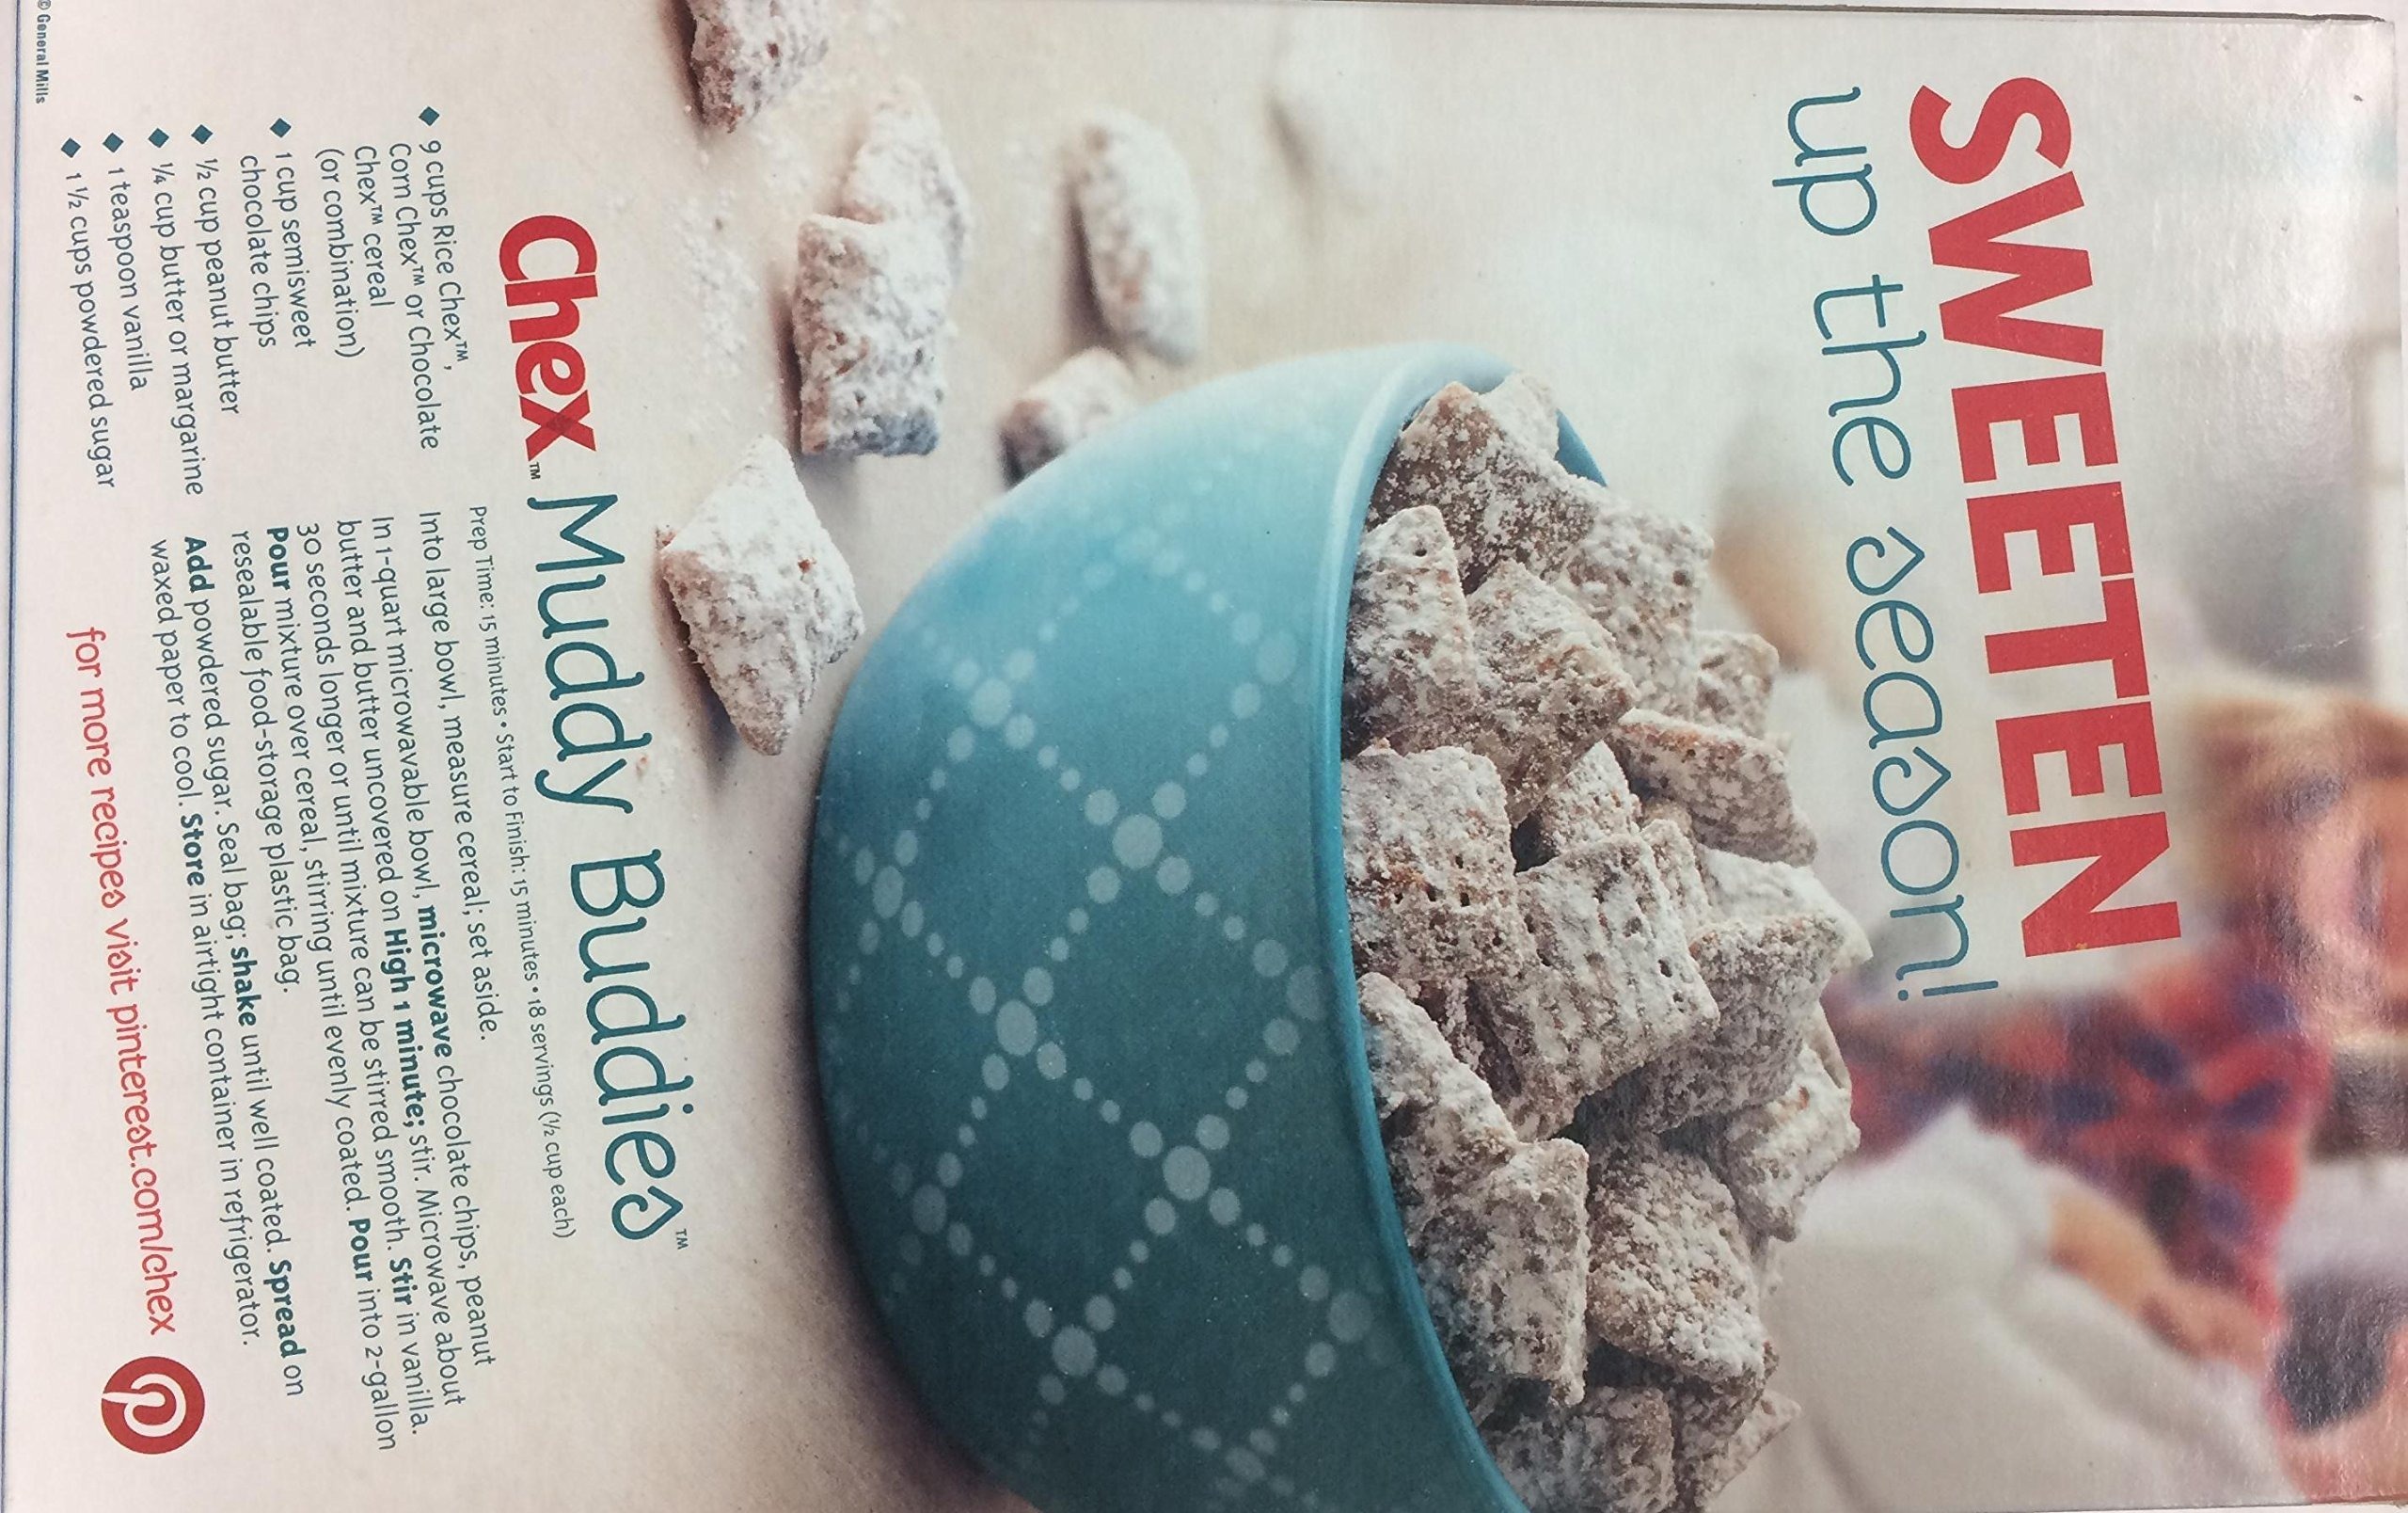
Item Name: General Mills - Cereal Gluten Free Rice Chex - Case of 10 - 12 OZ
Bullet Point 1: Product of USA. Pack of 3.
Bullet Point 2: Mills Rice Chex Oven Toasted Rice Cereal.
Bullet Point 3: Gluten Free, No High Fructose Corn Syrup, No Artificial Flavors, Colors Or Preservatives.
Bullet Point 4: Muddy Buddies: Into large bowl, measure cereal set aside. In 1 quart microwave bowl, microwave chocolate chips, peanut butter and butter uncovered on high 1 minute stir. Microwave about 30 seconds longer or until mixture can be stirred smooth. Stir in vanilla. Pour mixture over cereal, stirring until evenly coated. Pour into 2 galllon resealable food storage plastic bag.
Bullet Point 5: Ingredients: Whole Grain Rice, Rice, Sugar, Salt, Molasses. Vitamin E Mixed Tocopherols Added to Preserve Freshness.
Product Description: Product of USA. Pack of 3. Mills Rice Chex Oven Toasted Rice Cereal. Gluten Free, No High Fructose Corn Syrup, No Artificial Flavors, Colors Or Preservatives. Muddy Buddies: Into large bowl, measure cereal set aside. In 1 quart microwave bowl, microwave chocolate chips, peanut butter and butter uncovered on high 1 minute stir. Microwave about 30 seconds longer or until mixture can be stirred smooth. Stir in vanilla. Pour mixture over cereal, stirring until evenly coated. Pour into 2 galllon resealable food storage plastic bag. Ingredients: Whole Grain Rice, Rice, Sugar, Salt, Molasses. Vitamin E Mixed Tocopherols Added to Preserve Freshness.
Value: 36.0
Unit: Ounce

Price: 4.79